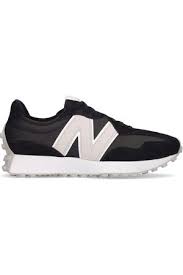
Label: Sneaker